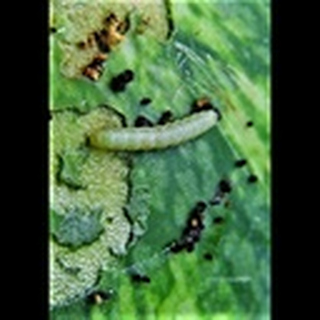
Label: cotton_army_worm